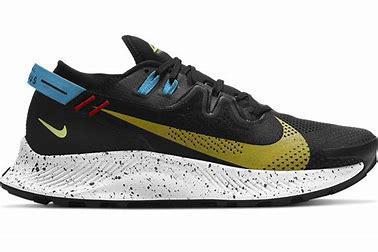
Brand: Nike
Model: Pegasus 2